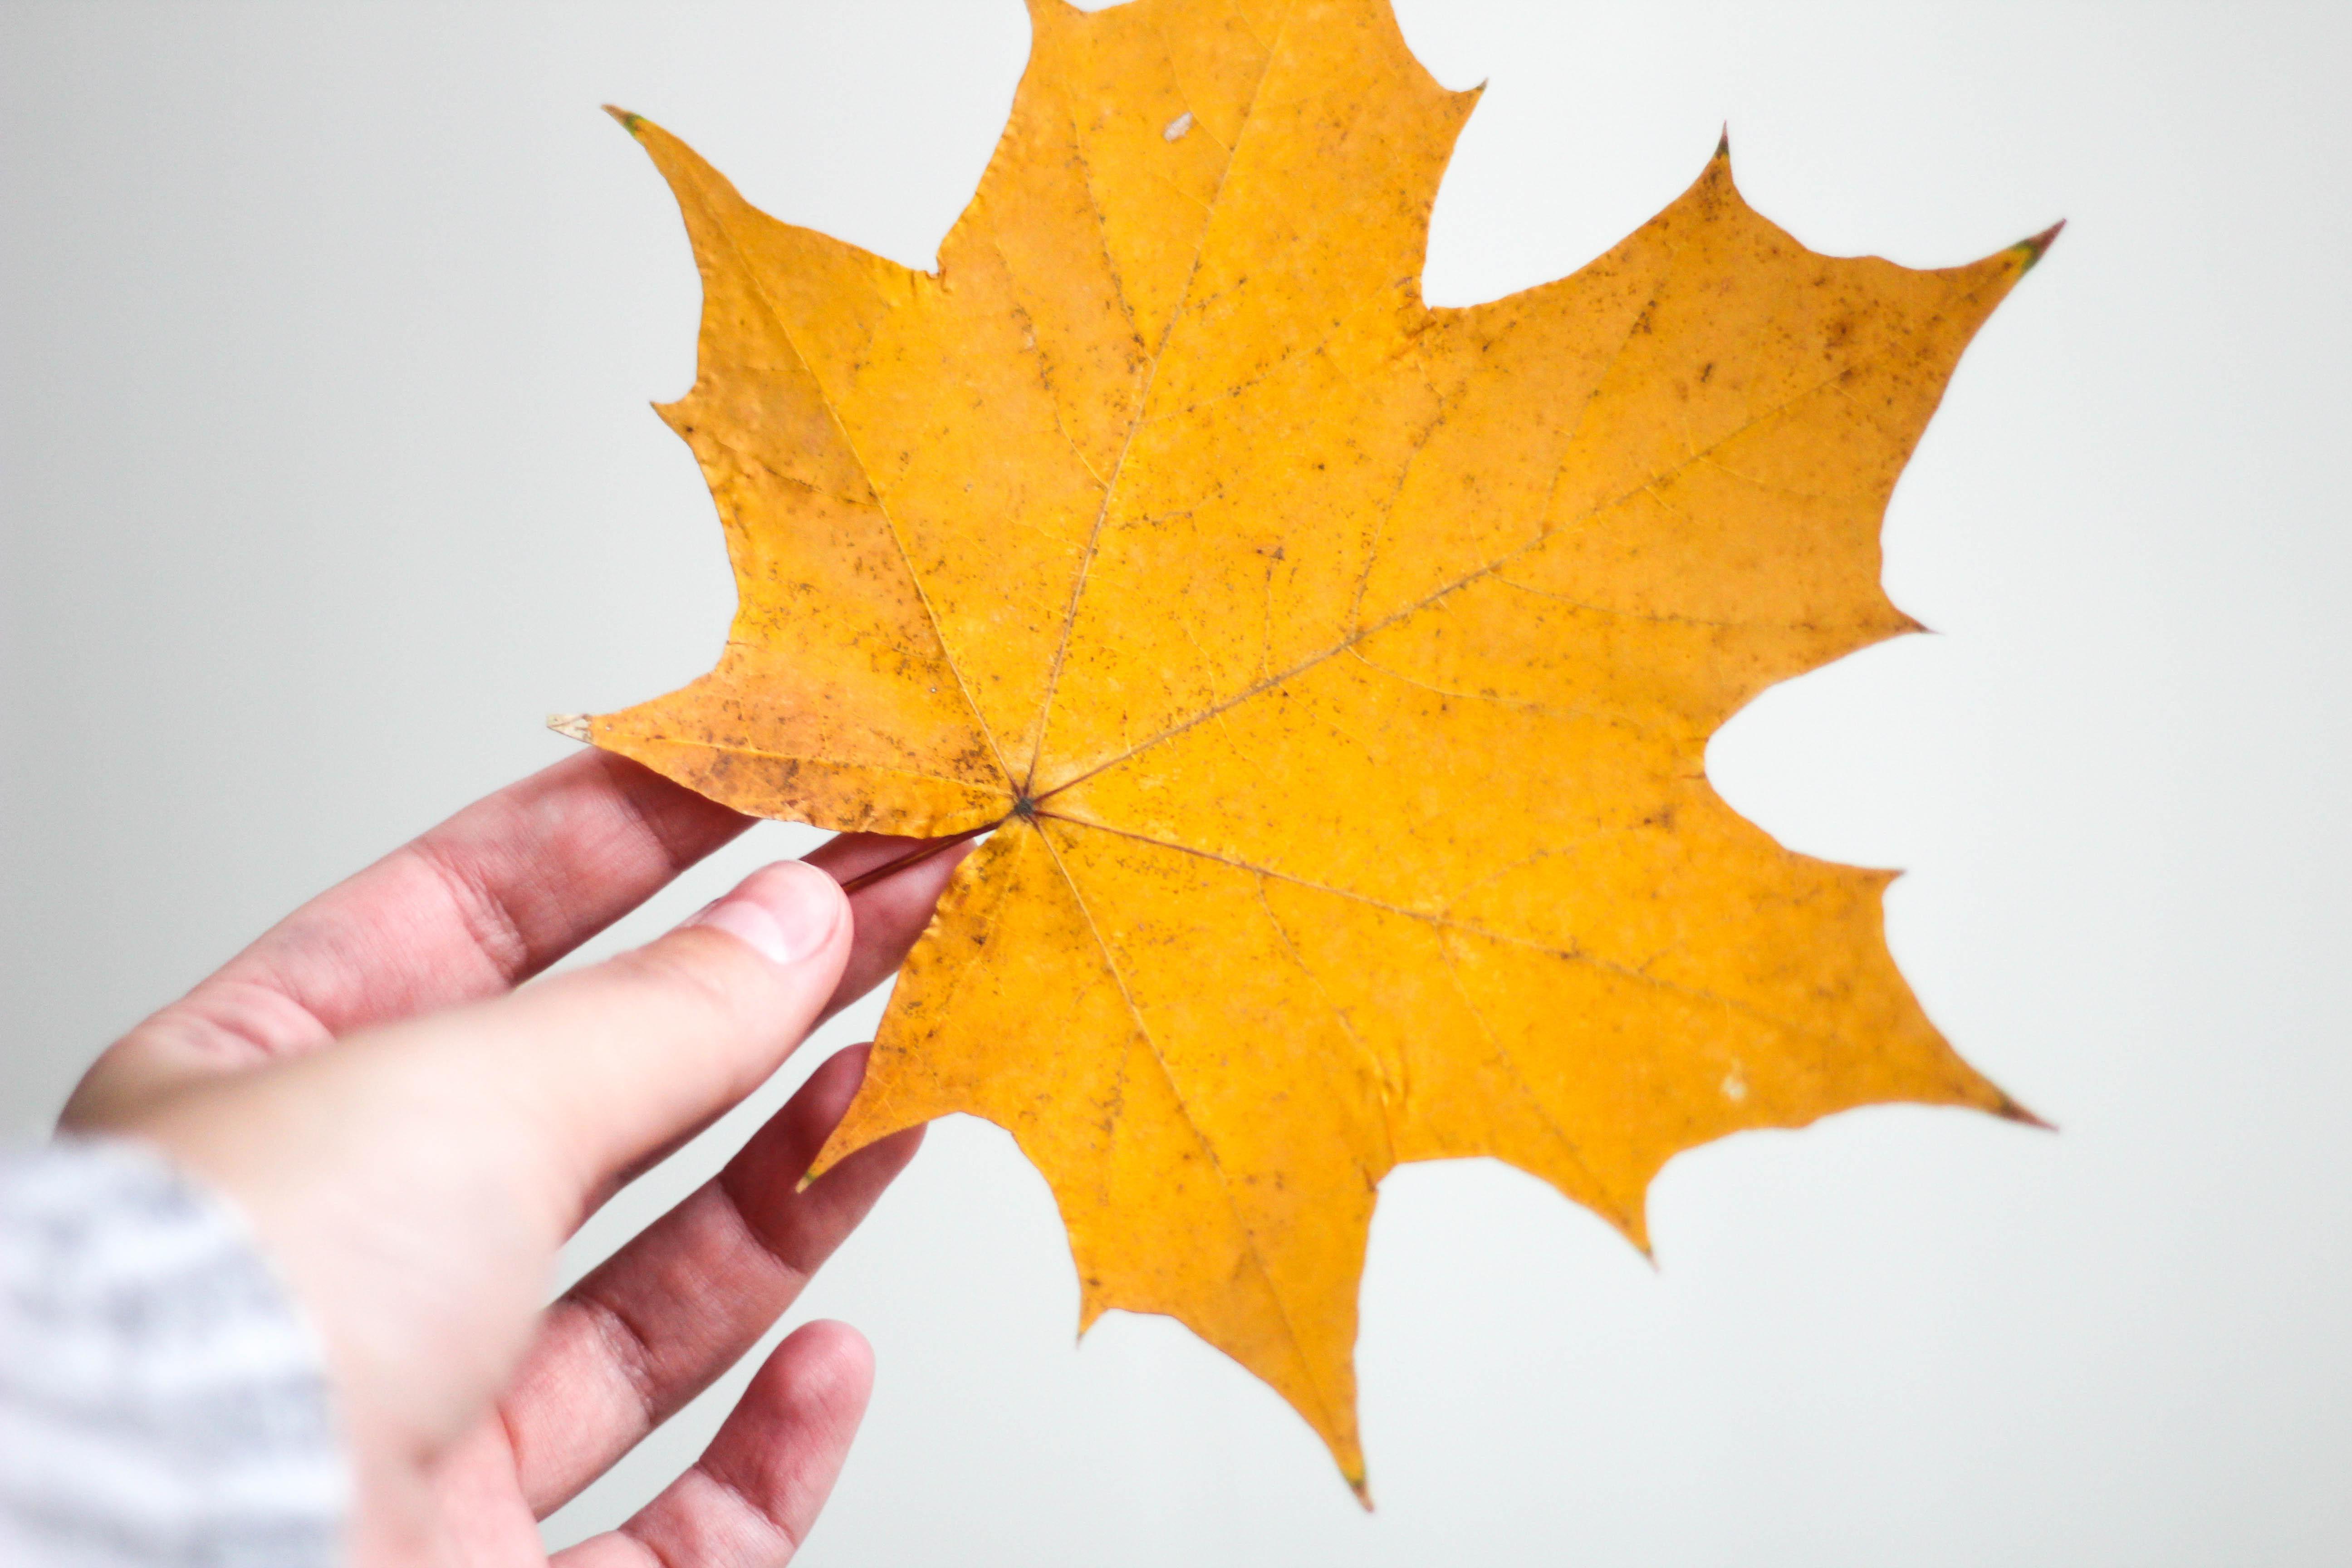
autumn, autumn leaves, autumn mood, mood, plant, twig, deciduous, wood, Tints and shades, flowering plant, tree, event, grass, still life photography, plant stem, maple